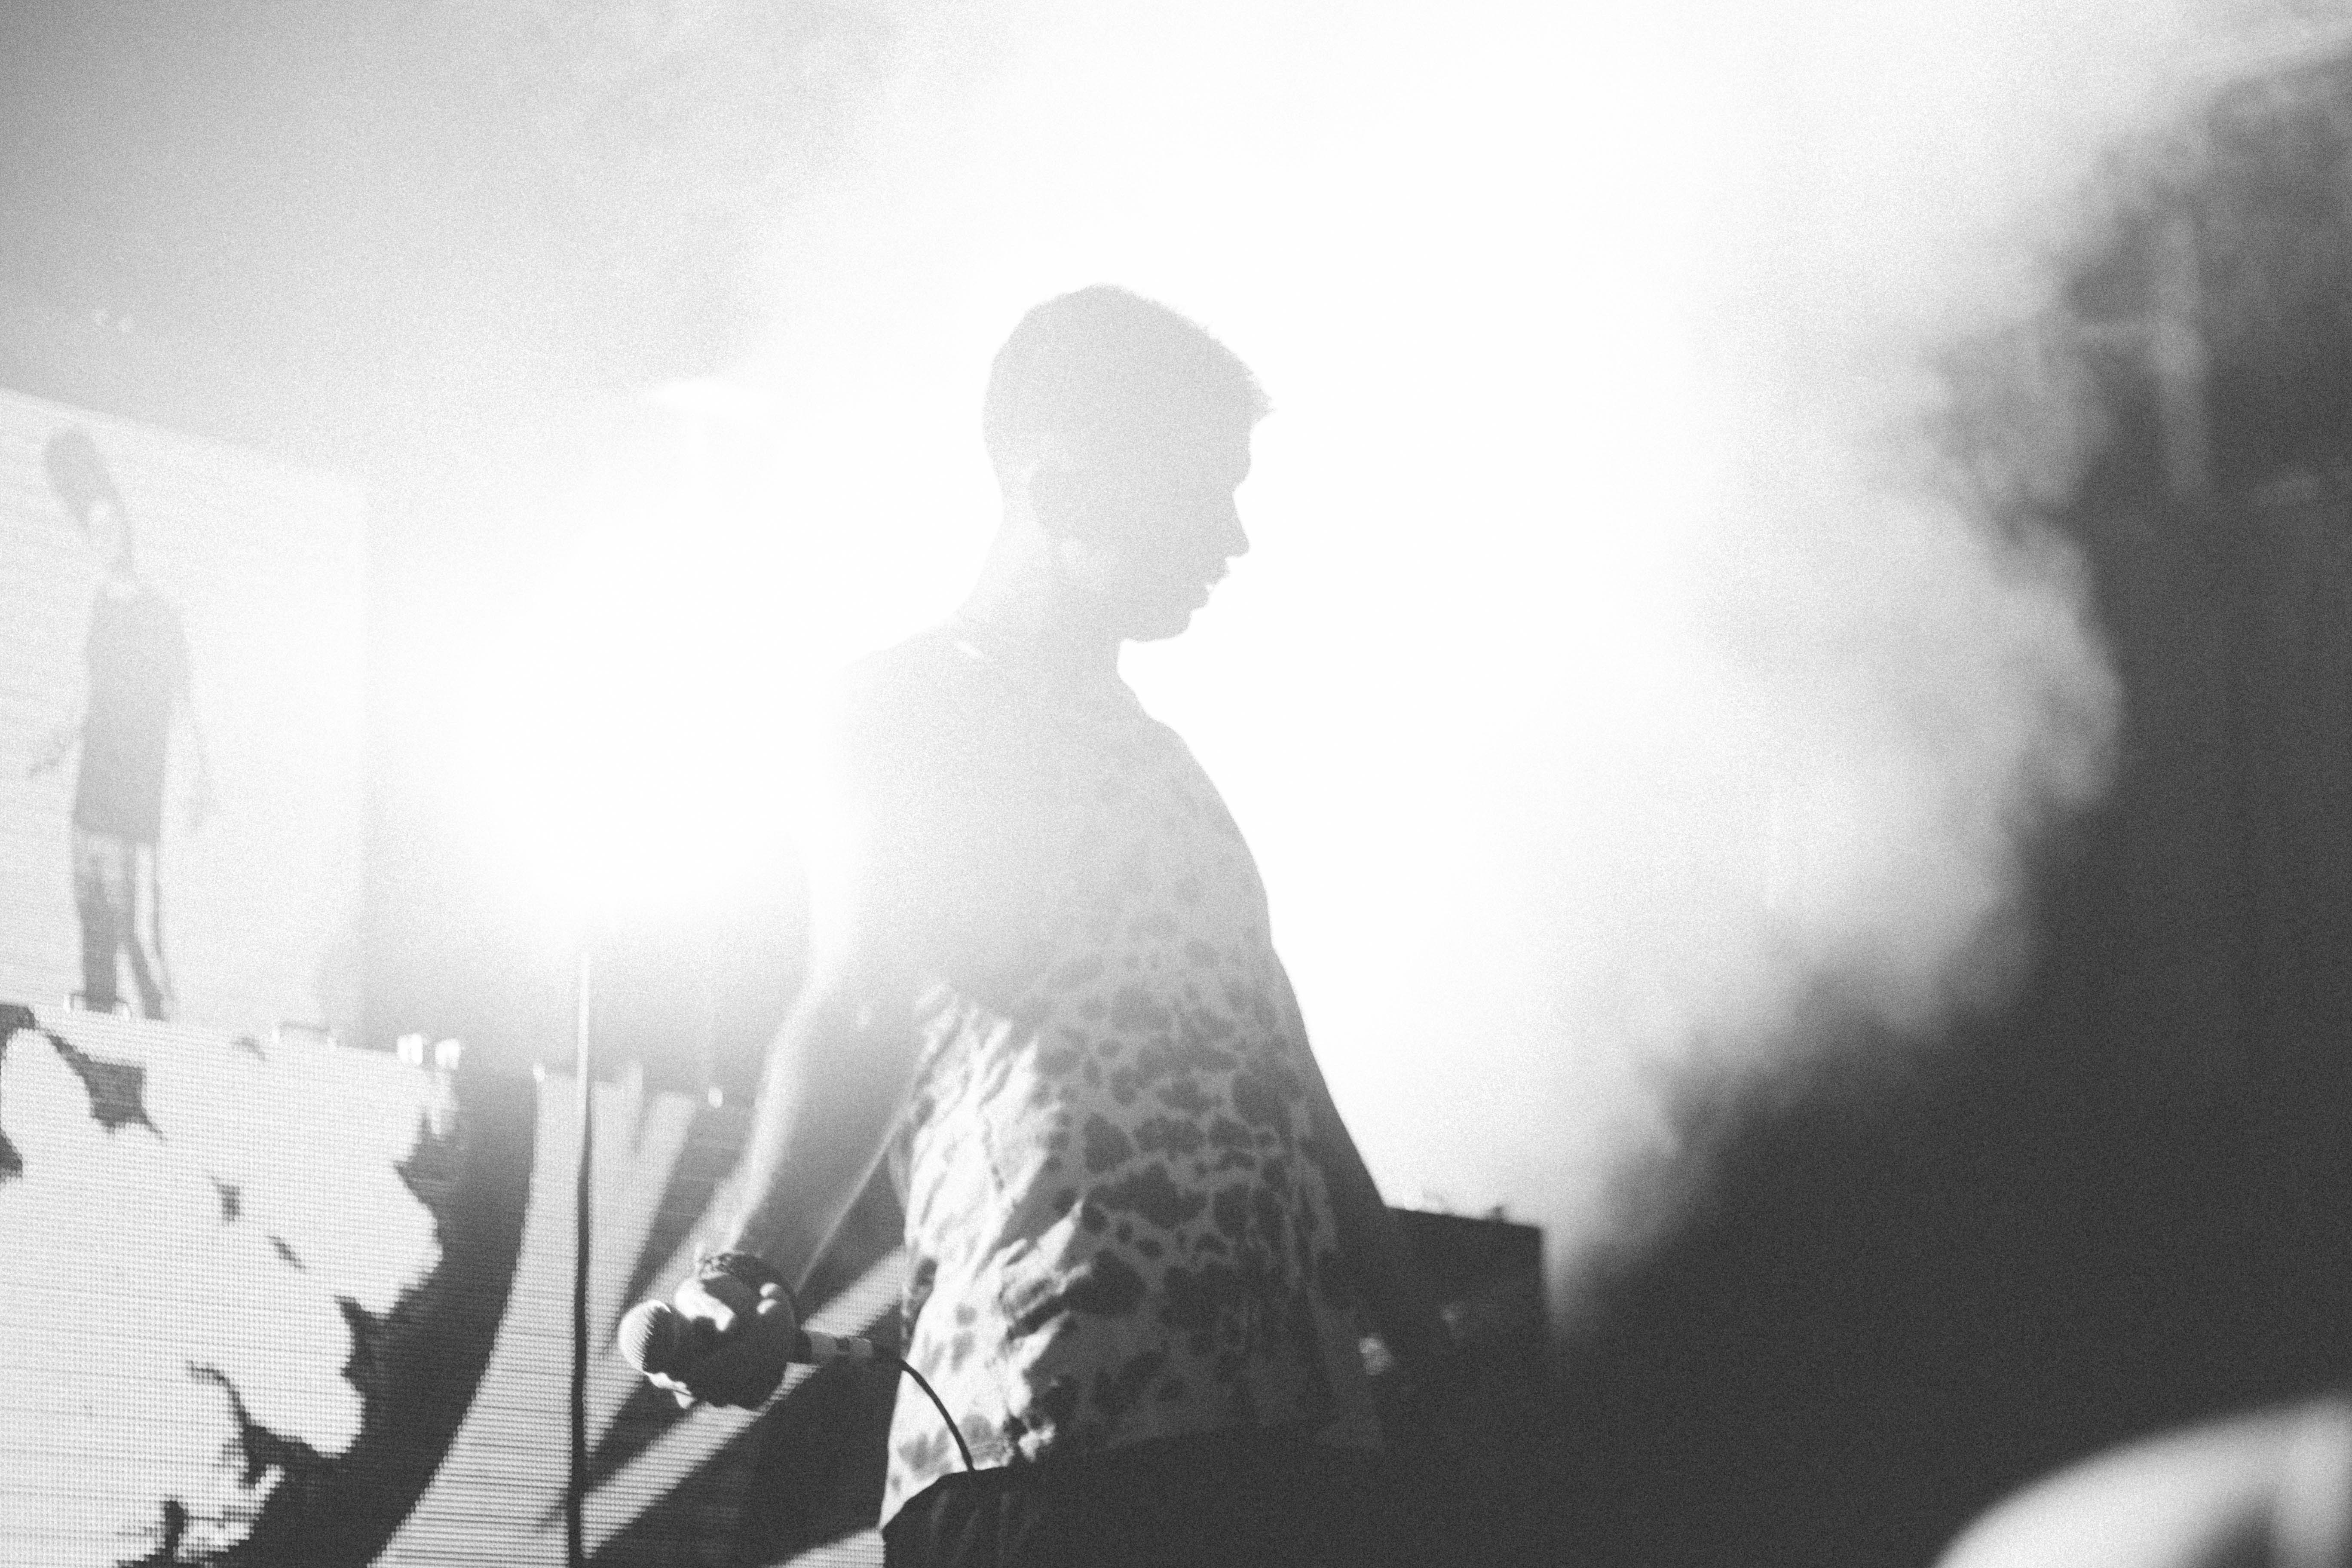
black and white, white, photography, sunlight, black, monochrome, photograph, monochrome photography